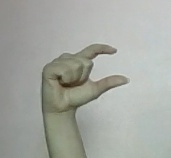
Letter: dal